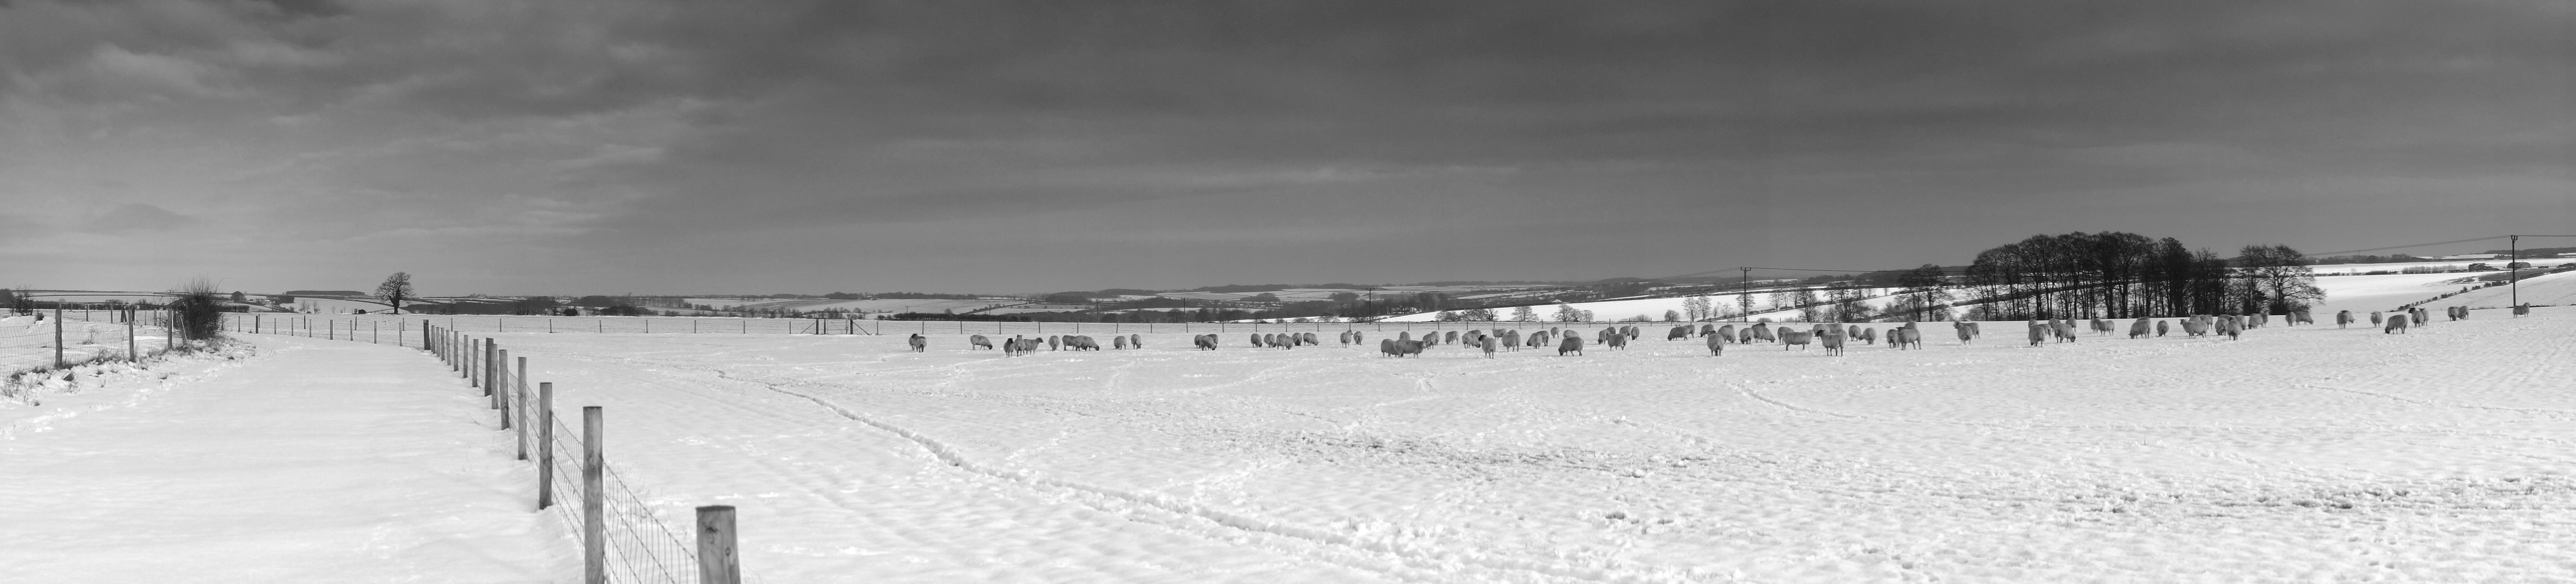
landscape, path, snow, winter, fence, black and white, white, field, sheep, weather, black, monochrome, christmas, season, blackwhite, ski, blizzard, piste, monochrome photography, ski equipment, geological phenomenon, winter storm